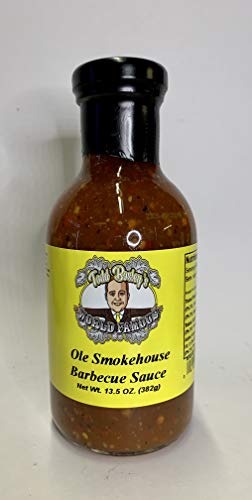
Item Name: Todd Bosley's World Famous Ole Smokehouse Barbecue Sauce
Bullet Point 1: Made with premium ingredients, this Ole' Smokehouse Barbecue will quickly become your favorite!
Bullet Point 2: Don't worry about trying any of those others you think about at the grocery store, your search for the right barbecue sauce can finally end here!
Bullet Point 3: One taste and you'll know why it's "World Famous"
Product Description: Made with premium ingredients, this Ole' Smokehouse Barbecue will quickly become your favorite! Don't worry about trying any of those others you think about at the grocery store, your search for the right barbecue sauce can finally end here! One taste and you'll know why it's "World Famous"
Value: 13.5
Unit: Ounce

Price: 19.99